Guimbal Cabri G2

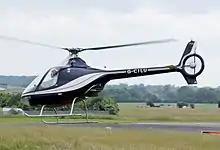
Guimbal Cabri G2 at Cotswold Airport, Gloucestershire, England, 2016

The Cabri G2 is a two-seat light helicopter with a three-bladed fully articulated main rotor and a Fenestron-type tail rotor with the main rotor blades advancing in a clockwise direction. The main rotor is designed to enable flight within a wide envelope of weather conditions, while the composite rotor blades are damage-tolerant and have no set life span. The use of the Fenestron has been credited as having made the Cabri noticeably quieter than competing rotorcraft, such as the Sikorsky S-300, in addition to its favourable safety, handling, and maneuverability attributes. The Cabri uses a skid landing gear arrangement; unusually, the skids are attached to the fuselage by elastomeric mounts rather than being directly bolted on to reduce ground resonance and provide greater articulation. The fuselage features a damage-resistant all-composite monocoque construction, reducing weight and maintenance requirements while increasing strength.